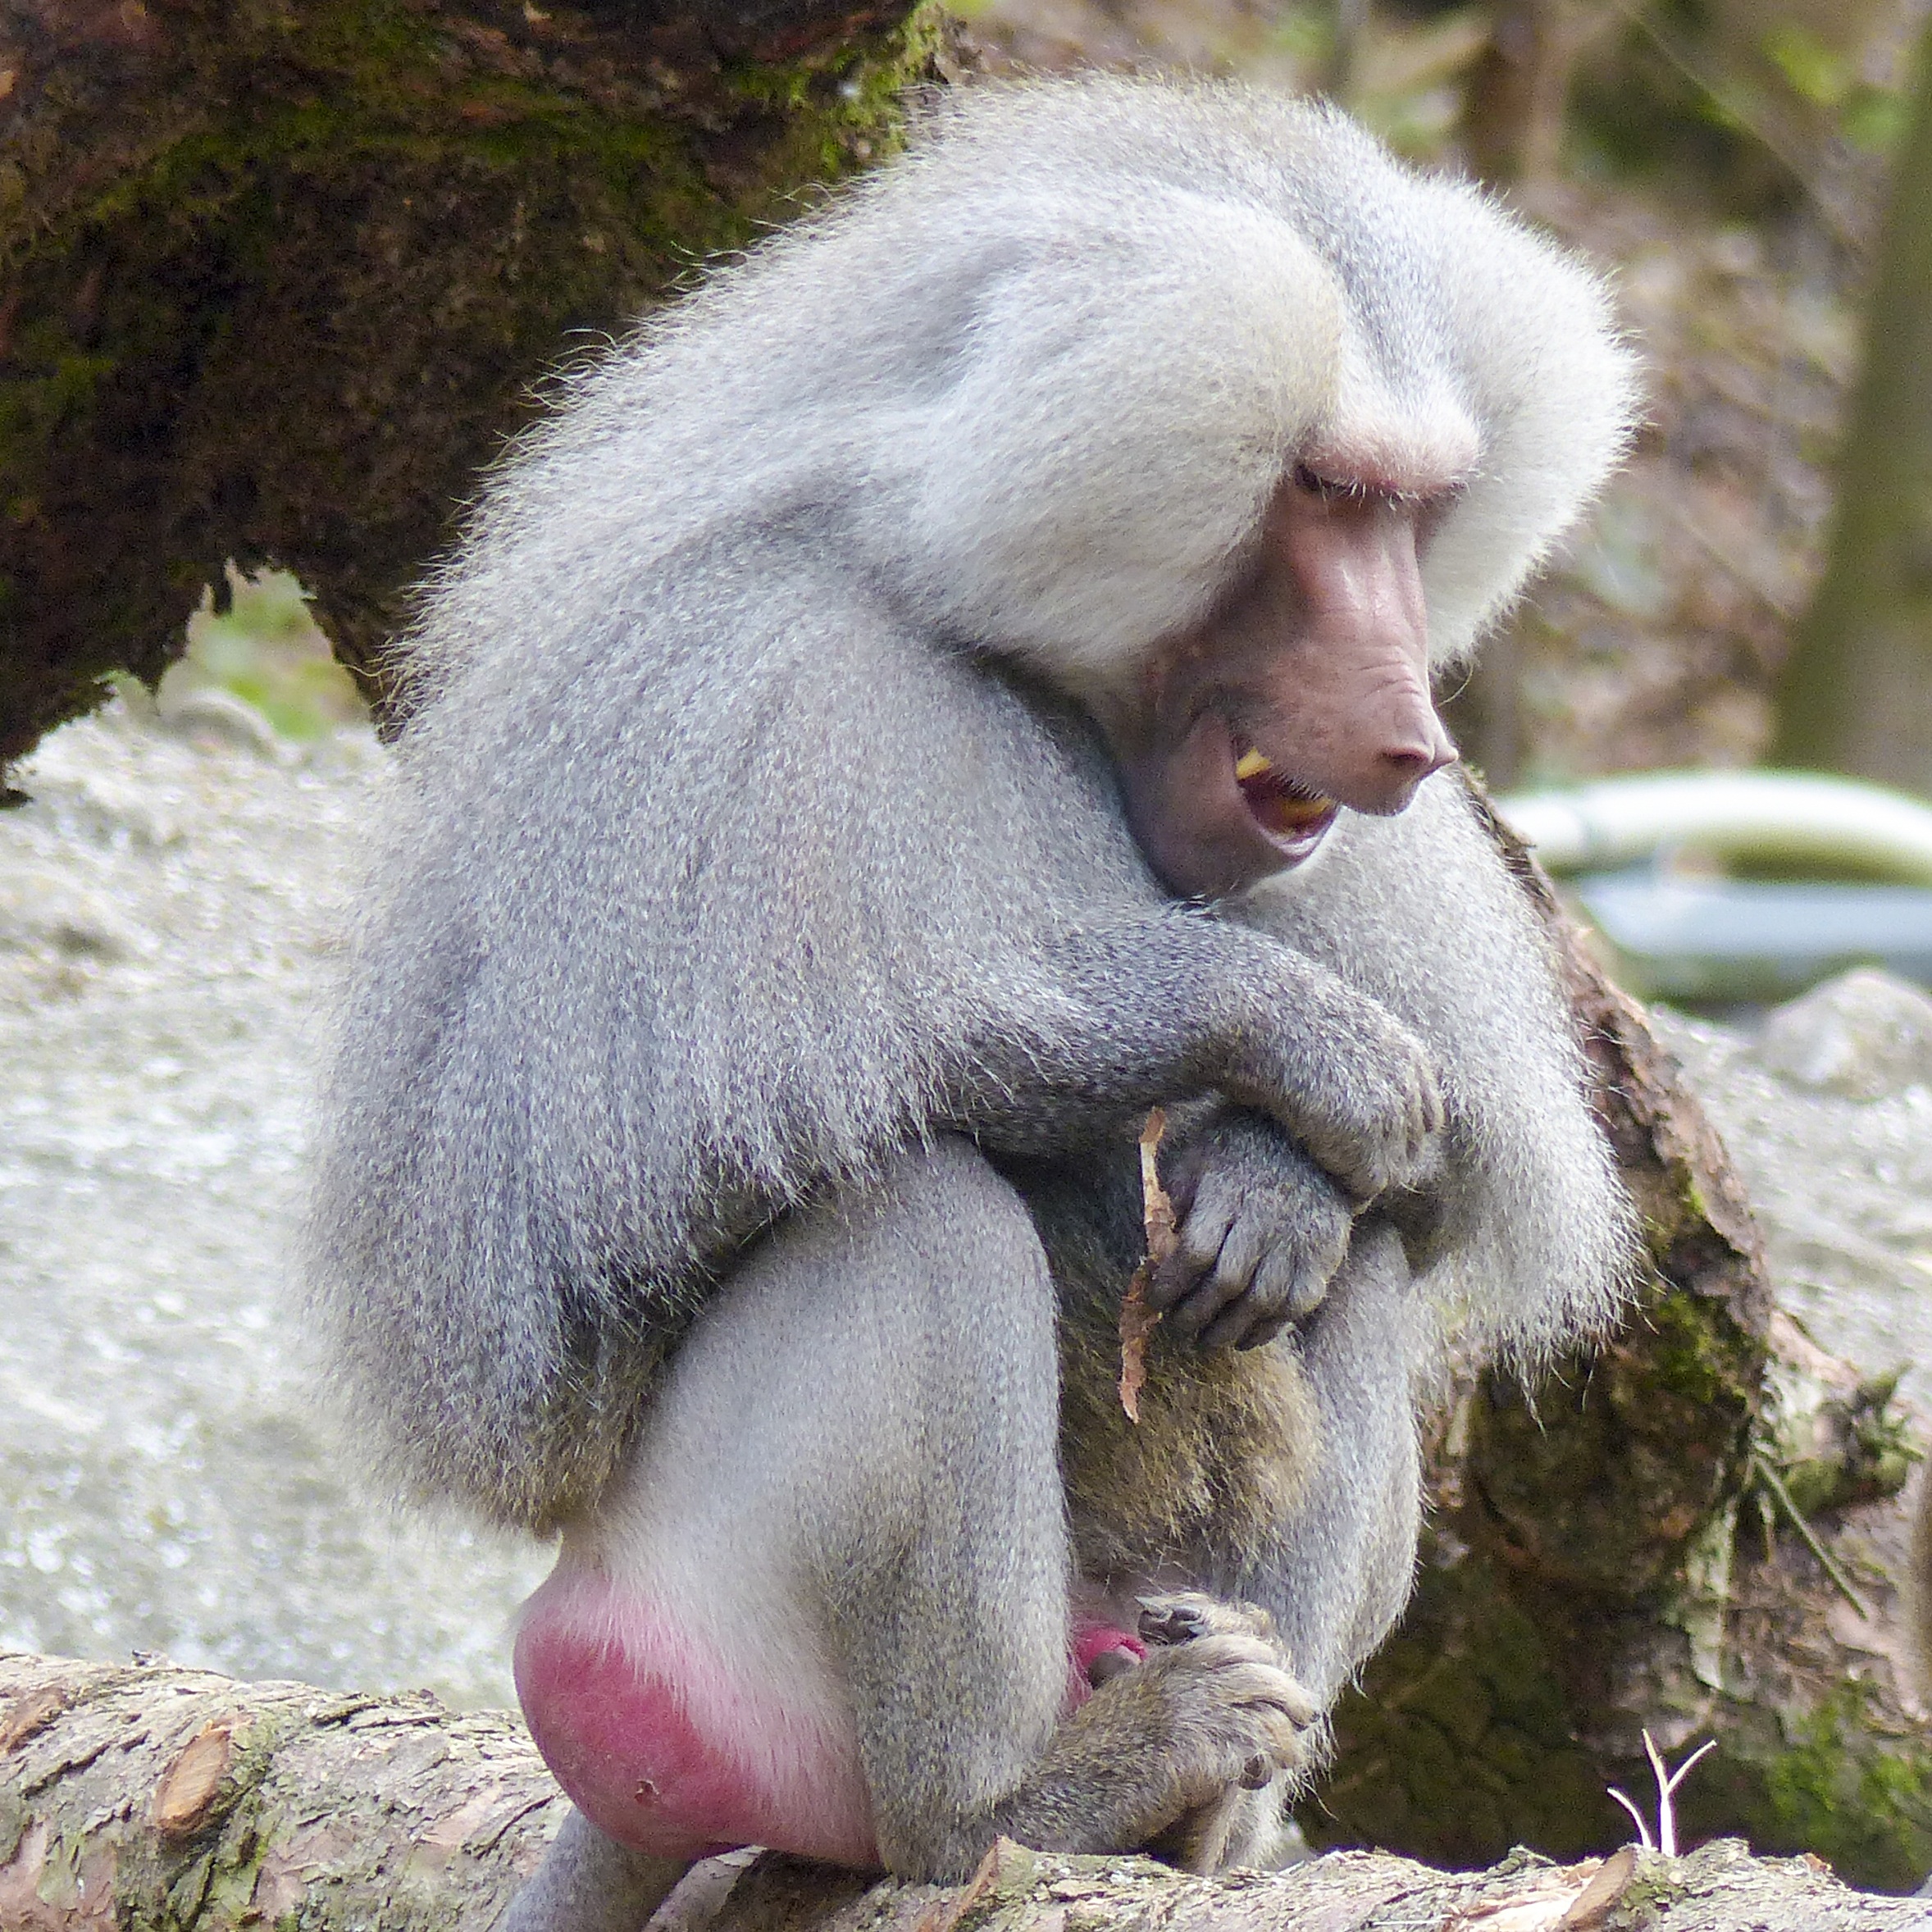
nature, animal, wildlife, tropical, sitting, mammal, monkey, fauna, primate, ape, baboon, hairy, vertebrate, macaque, old world monkey, papio hamadryas, japanese macaque, hamadryas baboon, south east africa